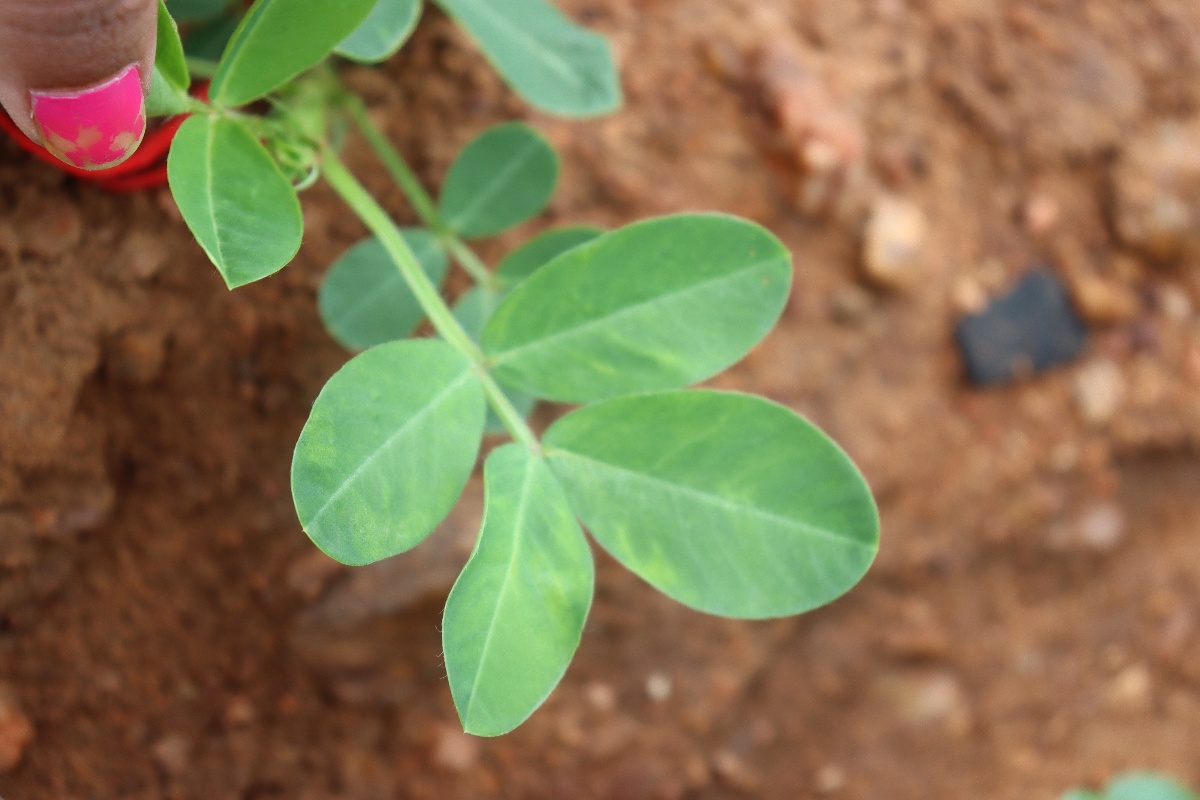
Label: healthy leaf